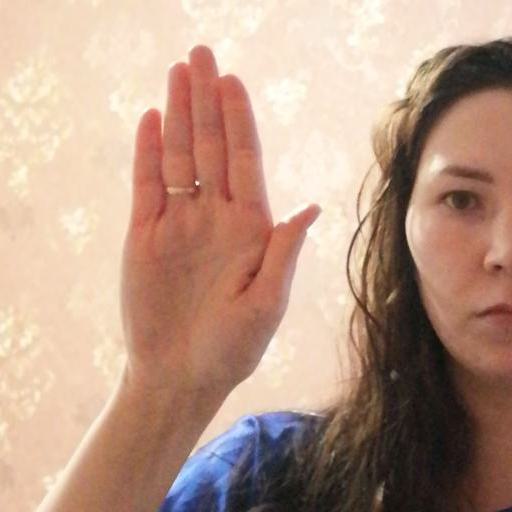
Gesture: stop